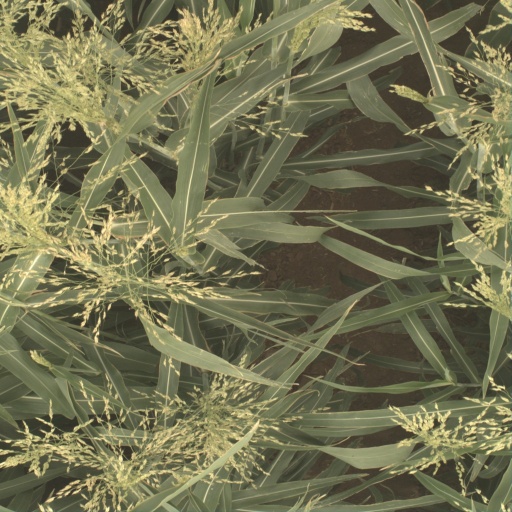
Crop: sorghum